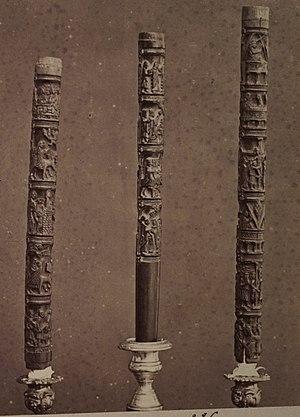
image du bâton de Gibrien.
Gibrien ou Saint Gibrien de Coolus est un saint irlandais, dans la mouvance de Colomban de Luxeuil.